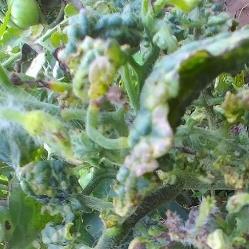
Crop: Tomato
Condition: virosis-d